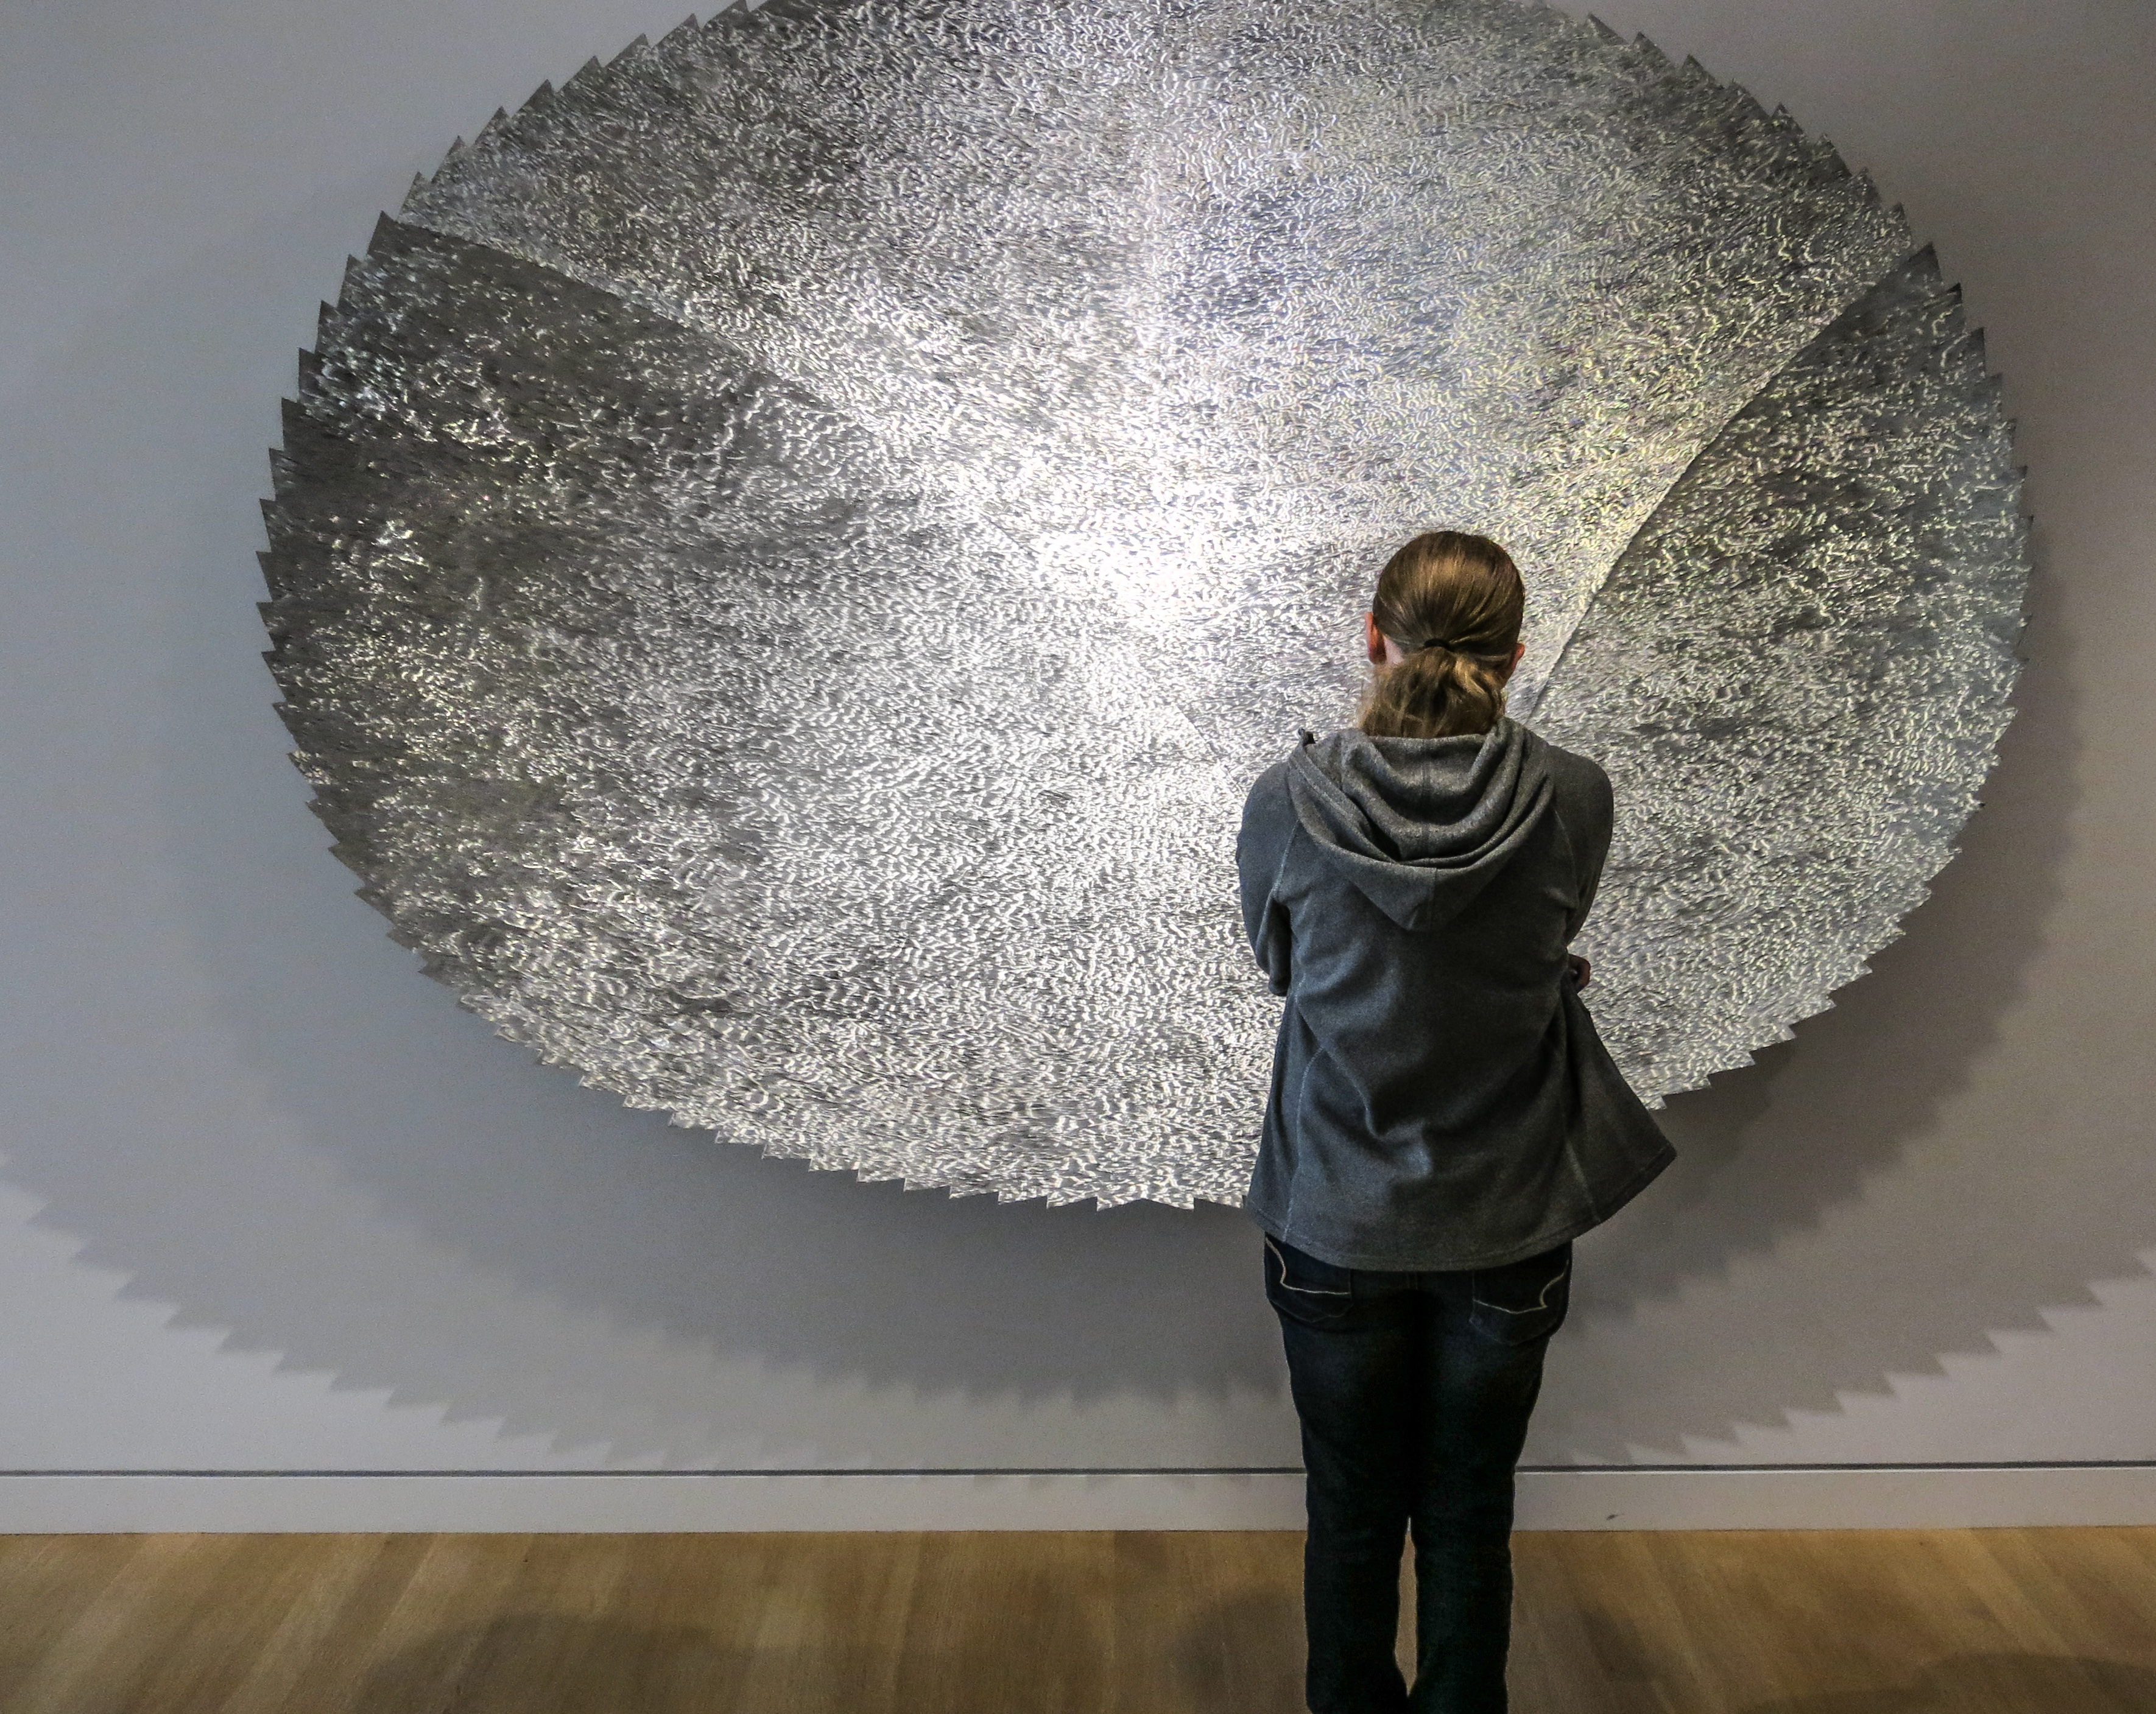
woman, view, circle, sculpture, art, reflective, sphere, shape, crockerartmuseum